Hezekiah Hulbert Eaton

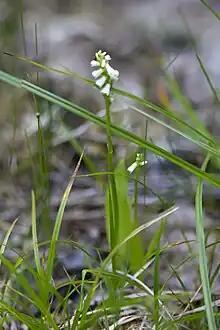
Spiranthes lucida (H. H. Eaton) Ames, an orchid described by Eaton

While at the Rensselaer School, Eaton helped his father prepare the fifth edition of his "Manual of Botany". He also studied the botany of the area and later published a paper on new or incorrectly described species around Troy. In Kentucky, he went on an expedition in September 1830 with botanist Charles Wilkins Short to Hamilton County, Ohio which resulted in a joint paper listing fifty plants and thirty-six bivalves with notes - one of the first such surveys done west of the Alleghanies.